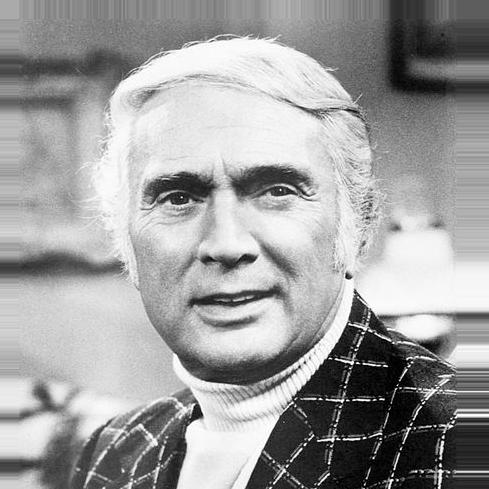
Age: 61